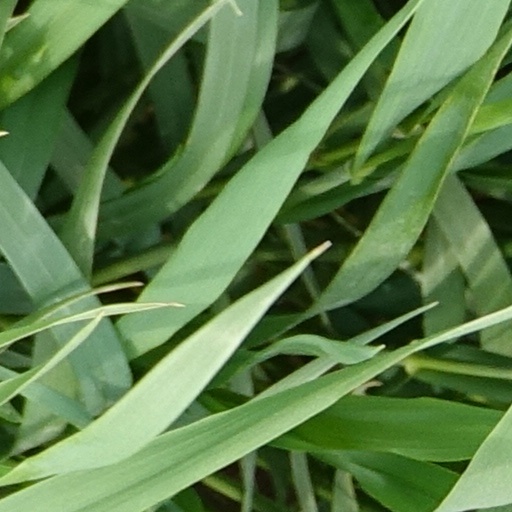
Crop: wheat